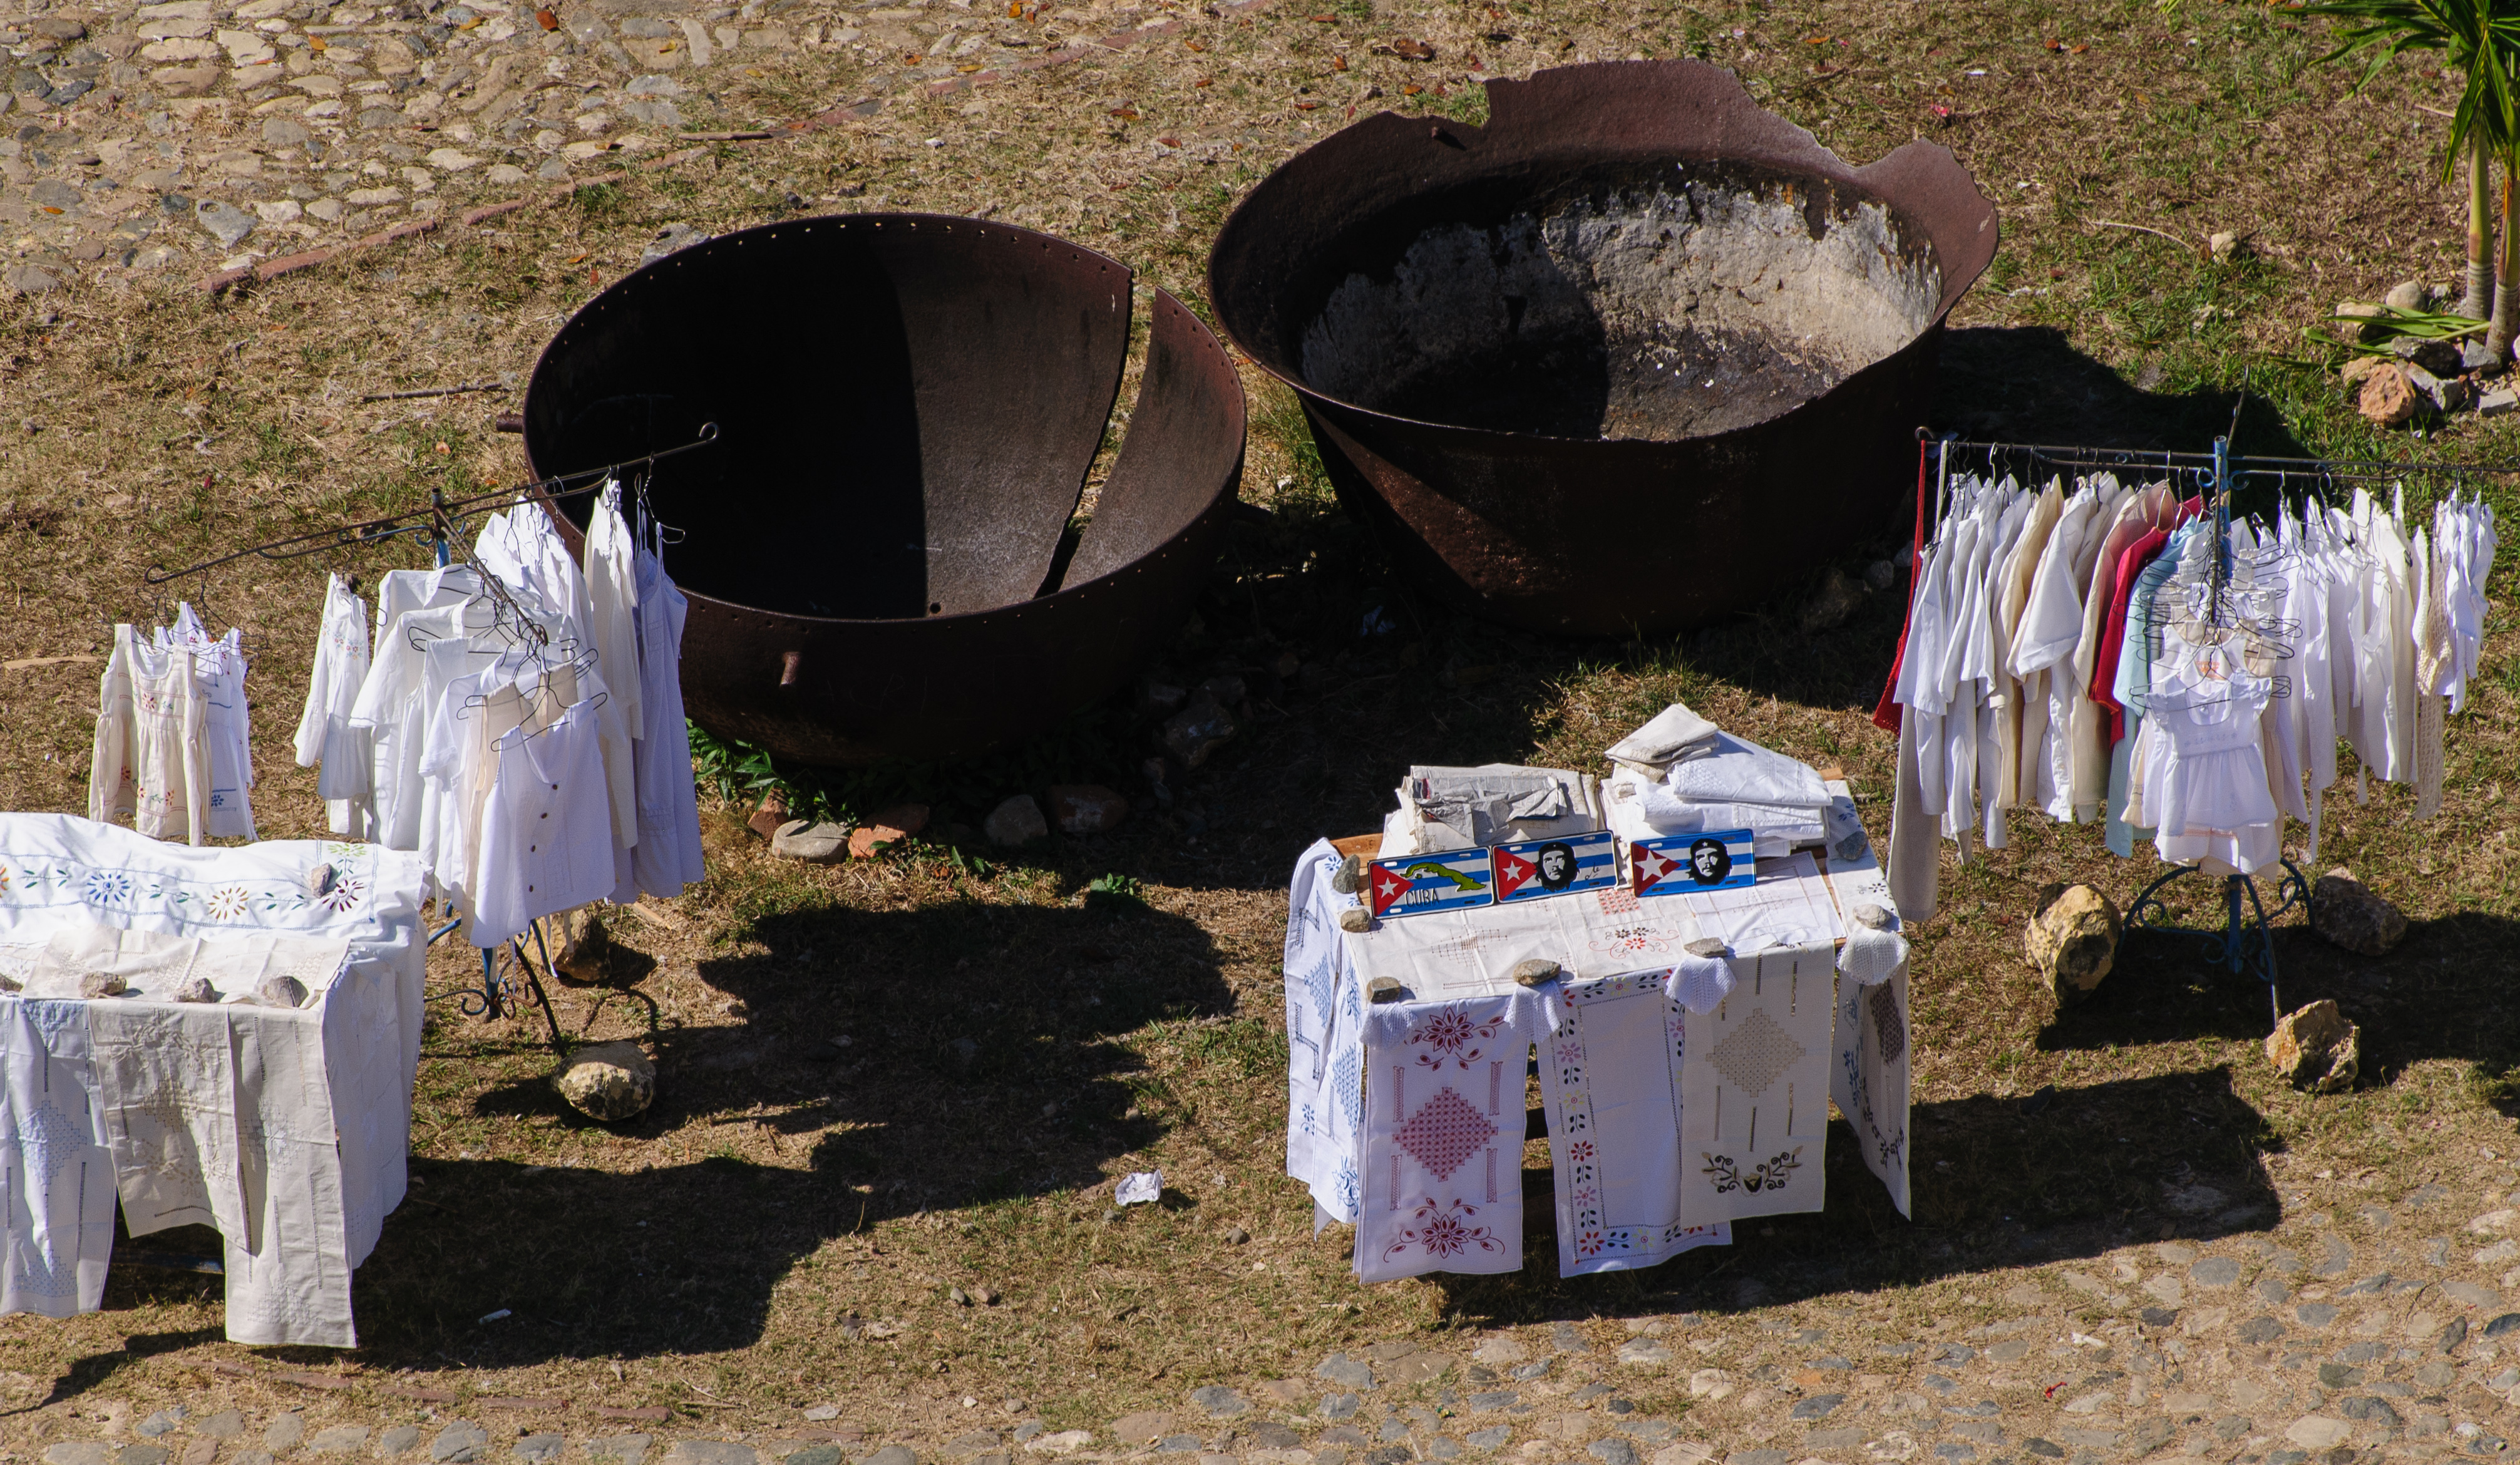
cuba, waste, d300